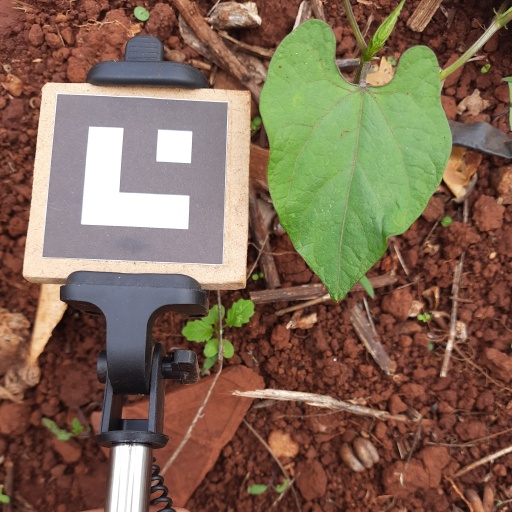
Observations: wavy surface, no eating holes, under shade